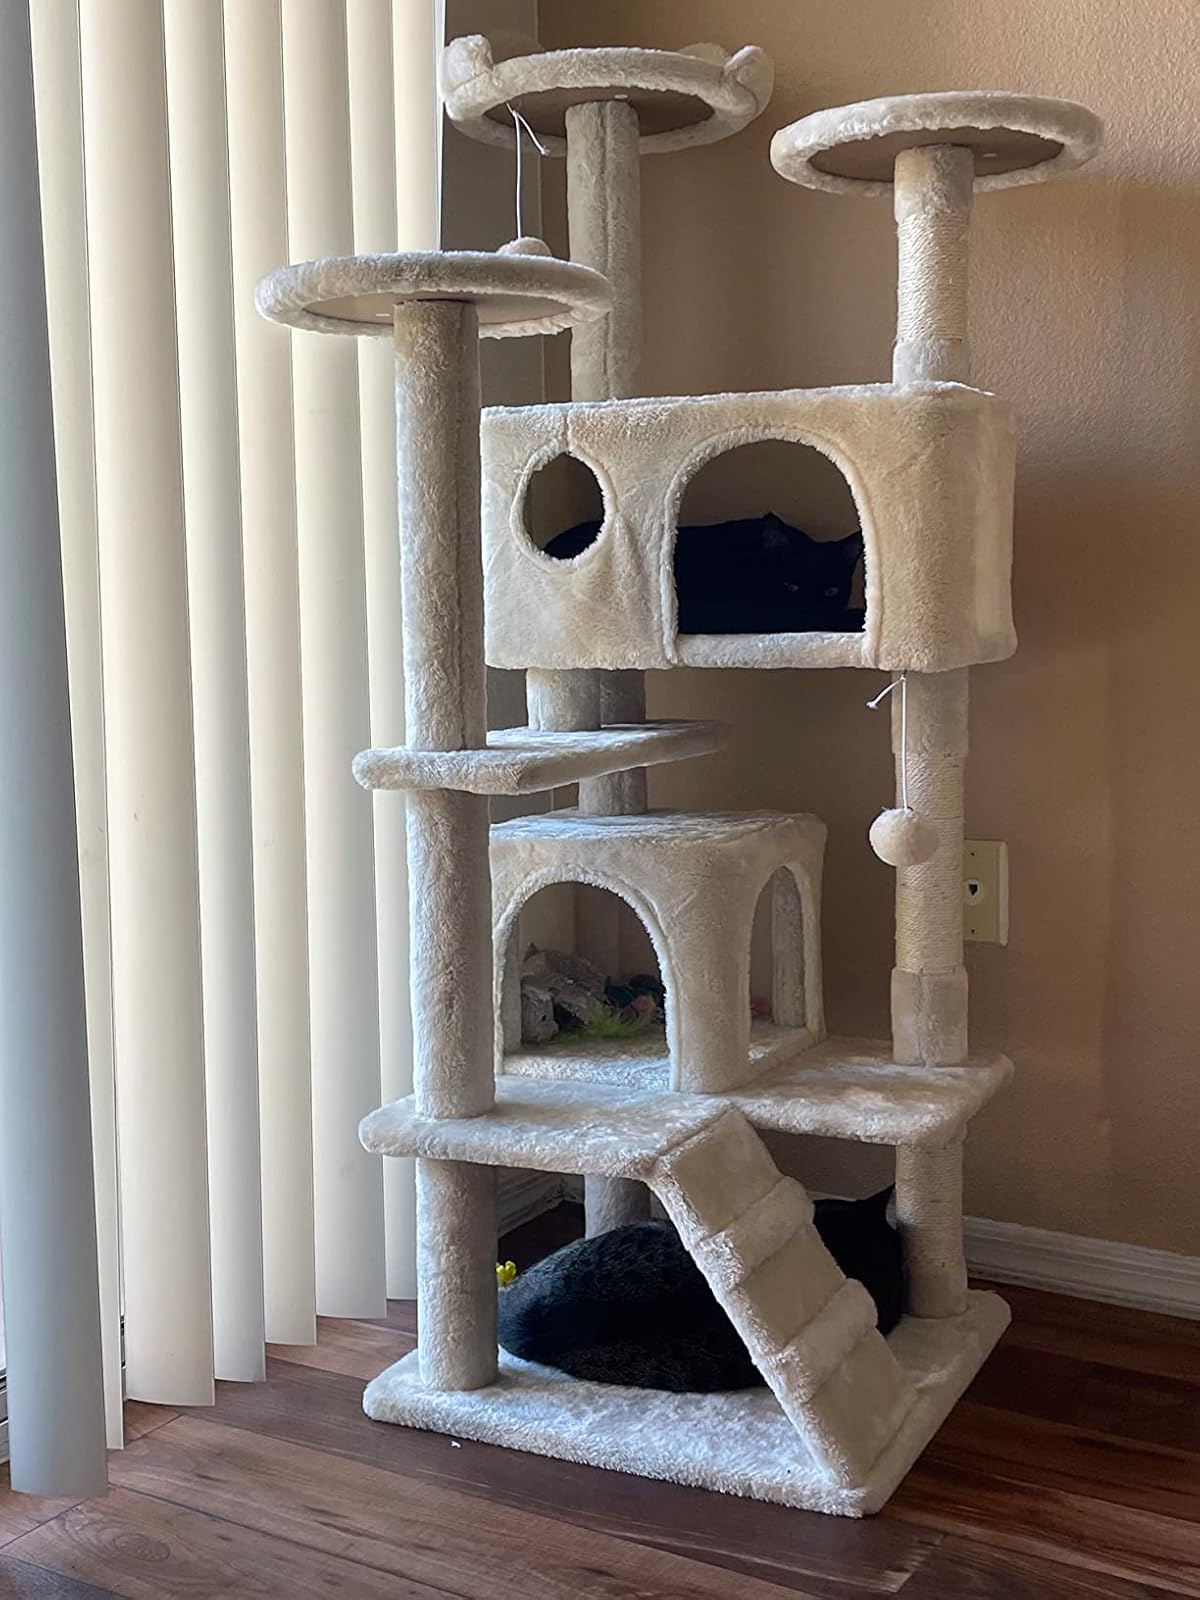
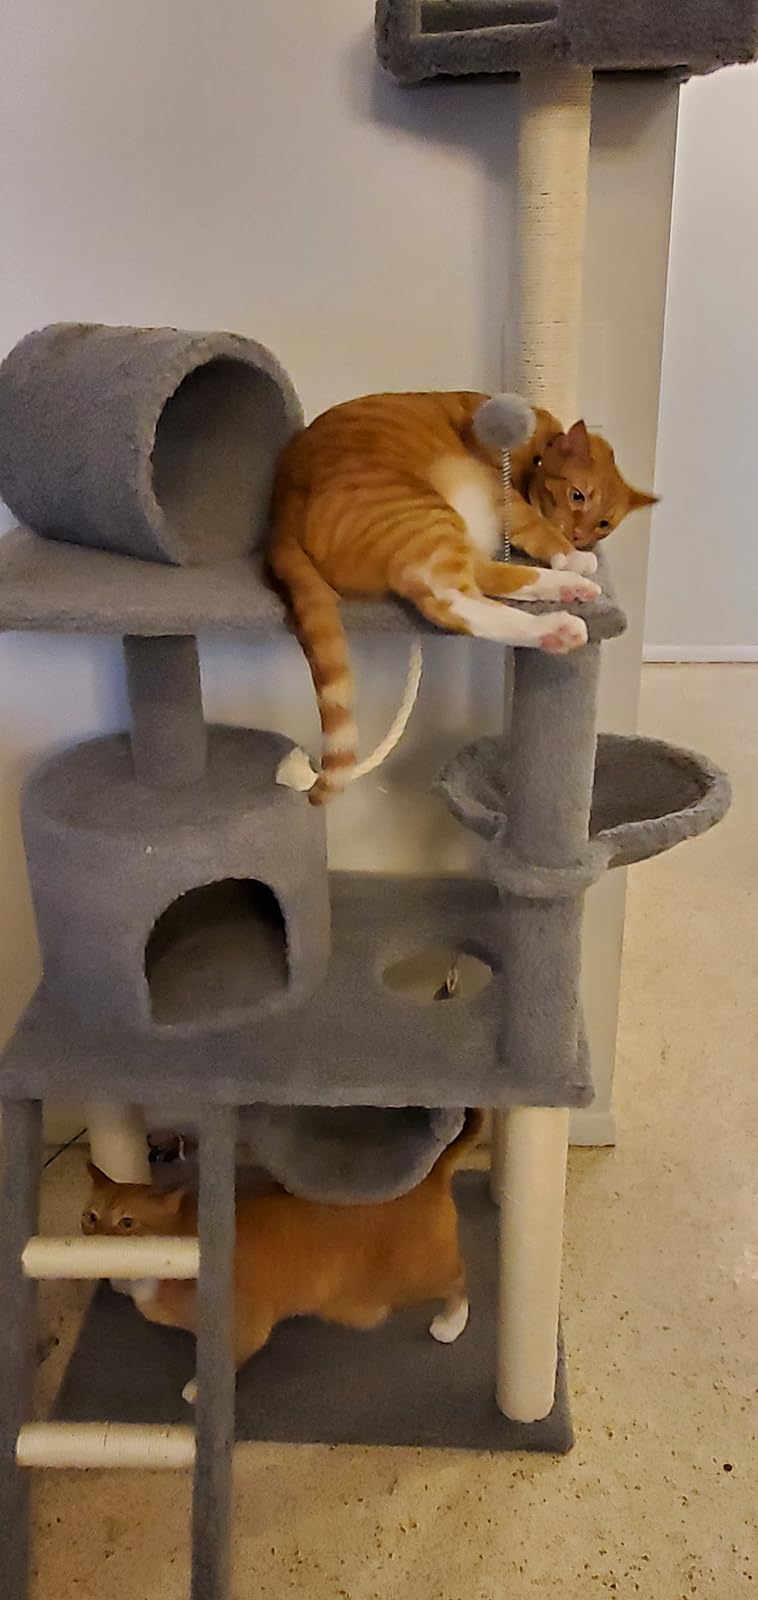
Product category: items_cat tree
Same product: no